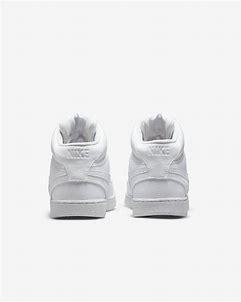
Brand: Nike
Model: Court Vision Next Nature